Dorino I Gattilusio

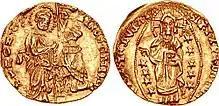
Gold coin in imitation of the Venetian ducat, struck in Dorino's name in Old Phocaea

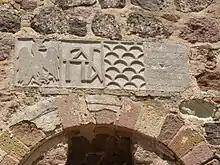
Relief at the Castle of Mytilene, showing the eagle of the Doria family (far left), the family cypher of the Palaiologoi (center left), and the Gattilusi coat of arms (center right)

Dorino Gattilusio (died 30 June 1455) was the fourth Gattilusio Lord of Lesbos from 1428 until his death. He ruled Lesbos at a time of increasing Ottoman power, and his last years were preoccupied with maintaining some measure of independence.